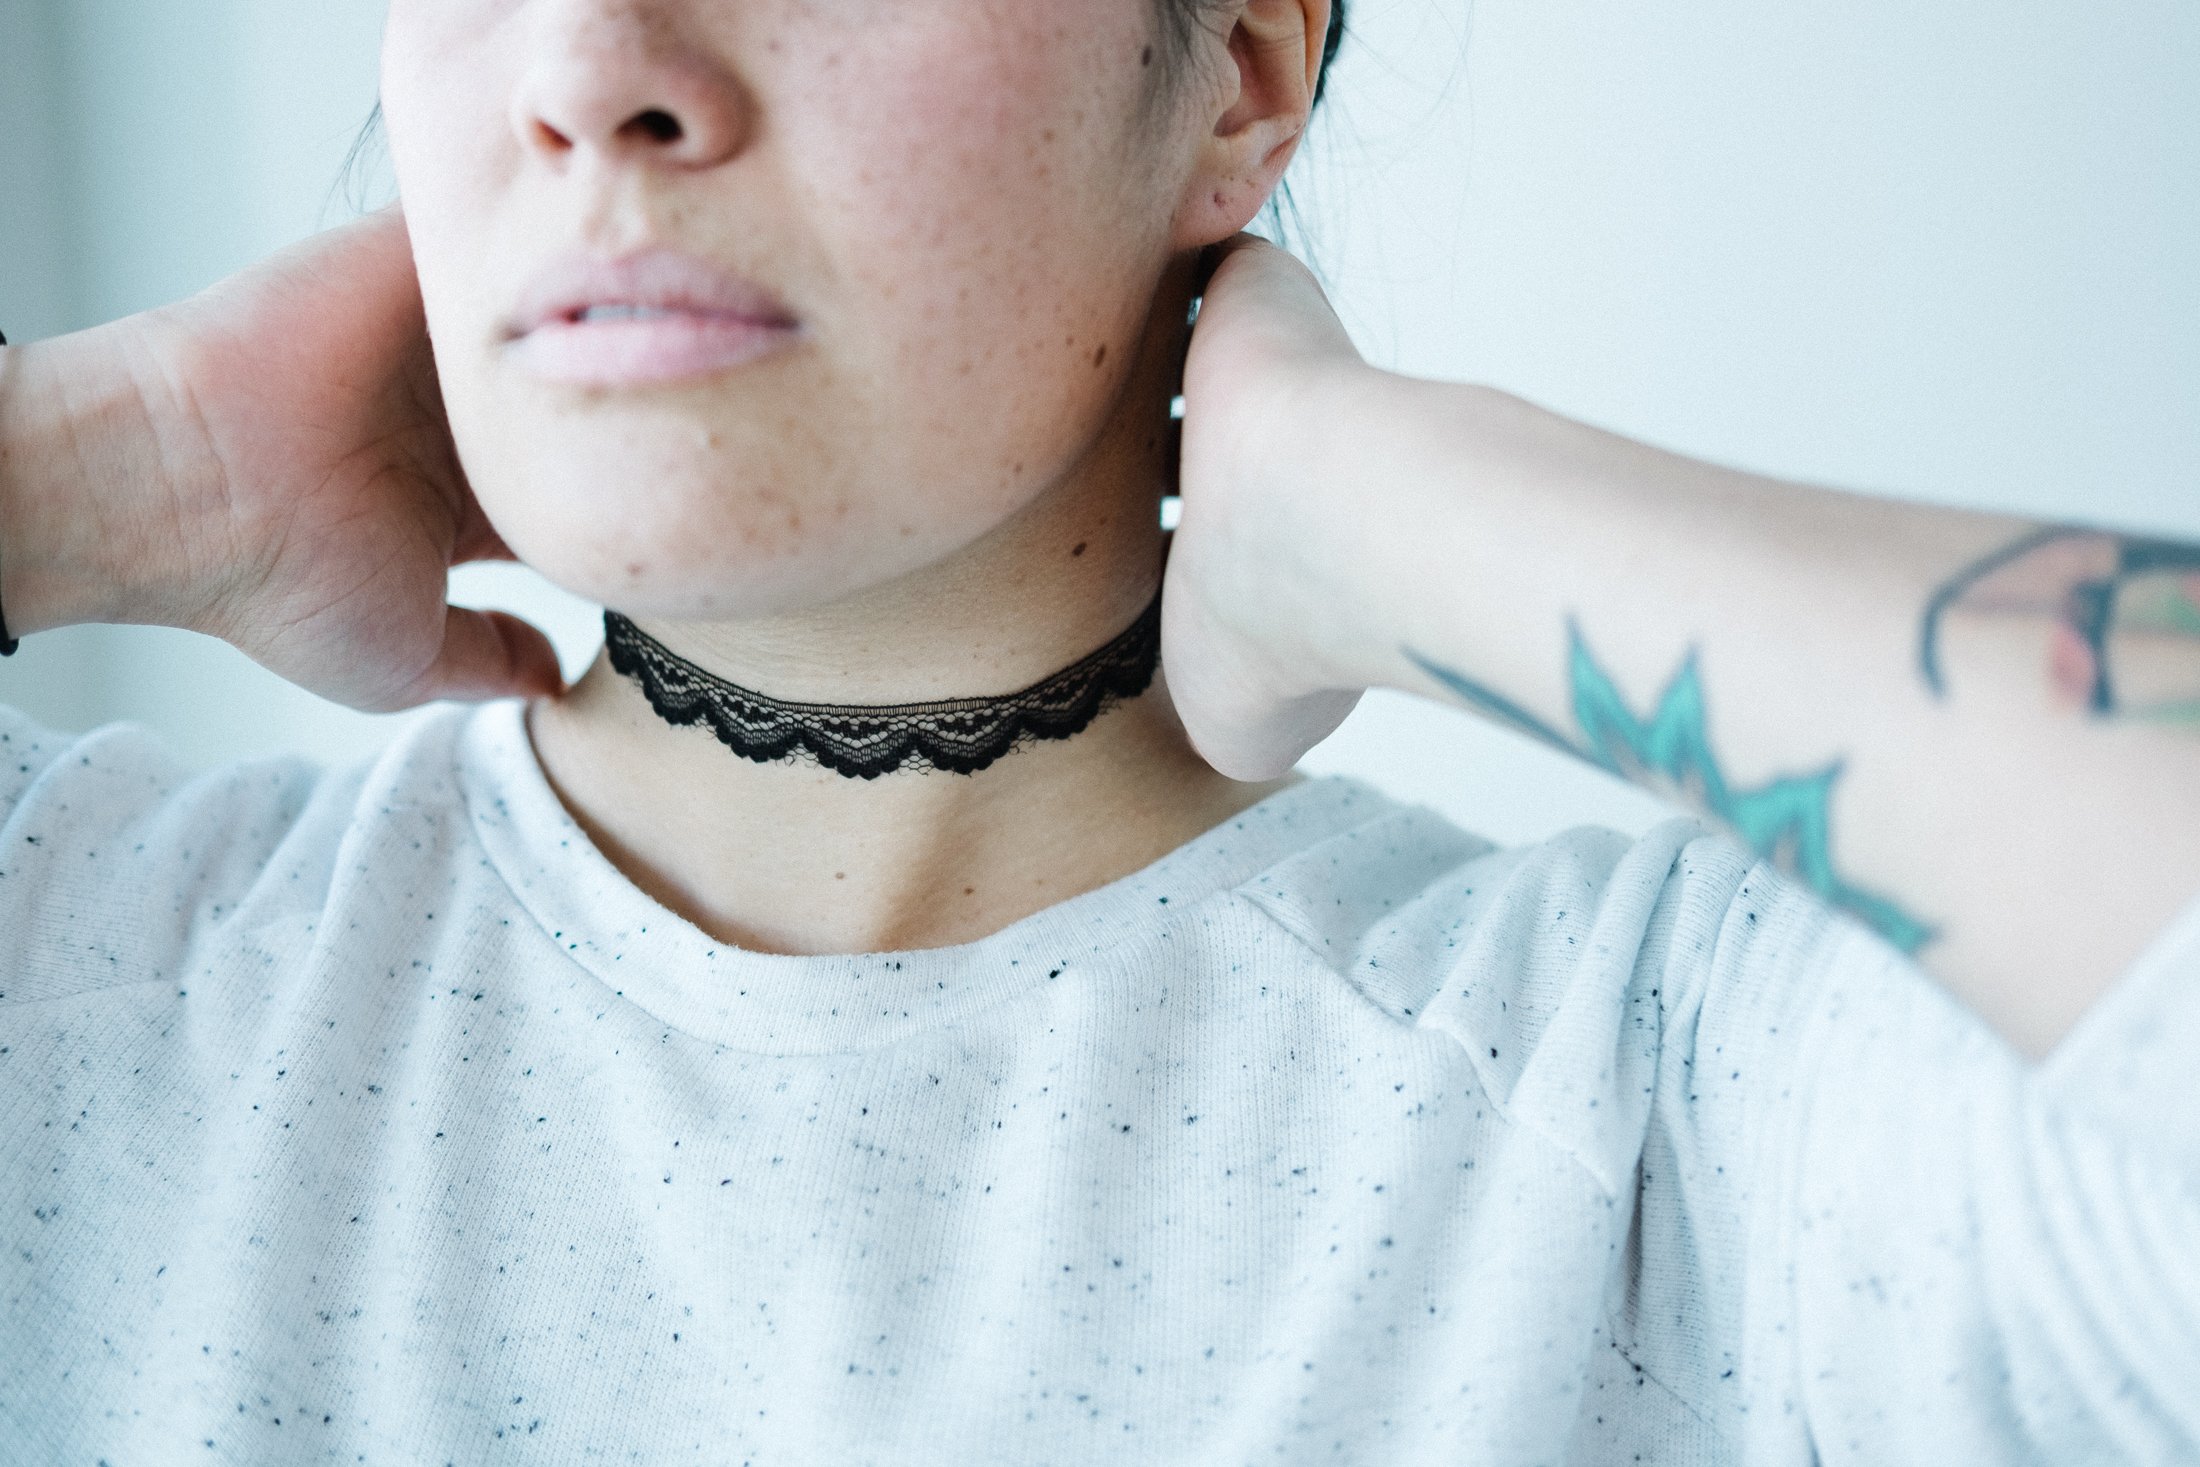
cheek, skin, shoulder, jewellery, joint, jaw, fashion accessory, fashion, neck, tattoo, chest, cool, eyelash, body piercing, body jewelry, necklace, throat, selfie, flesh